2000 Bud Shootout

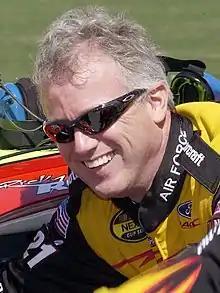
Ricky Rudd "(pictured in 2005)" flipped upside-down on the final lap of the race.

Not long after the race went green, Jeff Gordon passed Tony Stewart for third position in turn one. Gordon took the race lead down the backstretch as pole sitter Mark Martin receded to the middle of the field. As the fourteen other drivers jockeyed for position, Gordon led the first nine laps of the race. As Mike Skinner began dueling Gordon for the race lead, thirteen drivers entered pit road for their mandatory pit stop on lap ten. Bobby Labonte and Dale Jarrett were the only two drivers who stayed out. Jarrett chose to stay on the track as per crew chief Todd Parrott's strategy to keep Jarrett from pitting on the tenth lap unless he was running in seventh or better; Labonte's crew chief Jimmy Makar approached Parrott right before the race and decided to utilize the same strategy for Labonte. During the pit stops, Martin accidentally struck his jackman, Mike Ehret. Martin subsequently retired from the race. Ehret was later interviewed on the CBS broadcast, ensuring that he was okay. That same lap, Mike Skinner would also retire from the race, citing engine troubles.